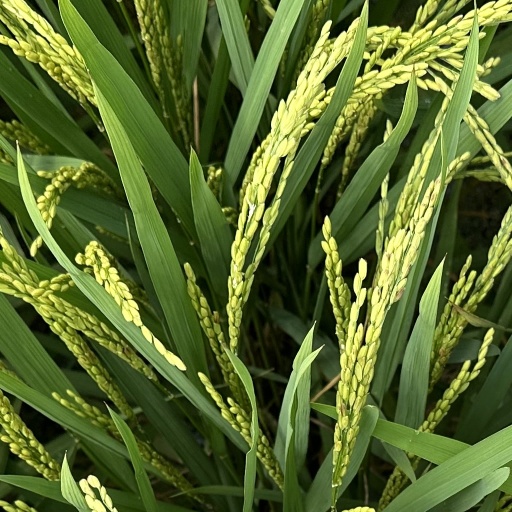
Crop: rice